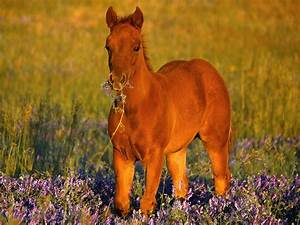
Label: horse